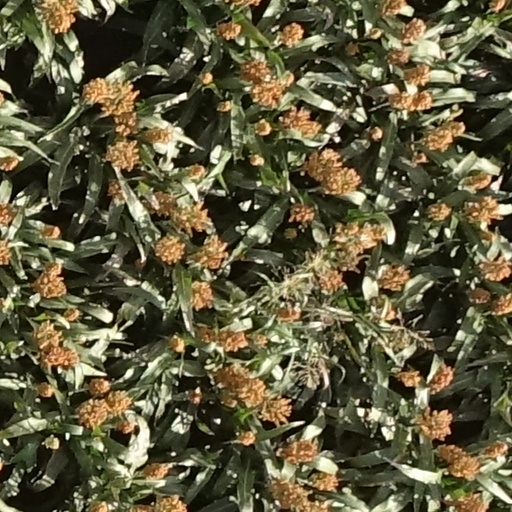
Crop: sorghum